Psammophyte

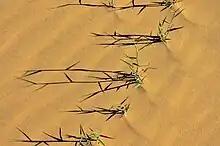
Grass family psammophytes of the Sahara desert in Algeria

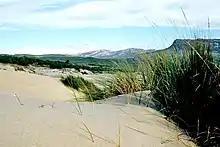
Psammophytes growing in sand drifts at Duna de Bolonia in Tarifa, Spain

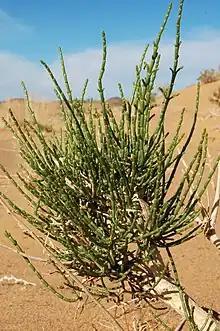
"Haloxylon ammodendron", Mongolian psammophyte

Psammophytes grow in regions all over the world and can be found on sandy, unstable soils of beaches, deserts, and sand dunes. In China's autonomous Inner Mongolia region, psammophytic woodlands are found in steppe habitats.